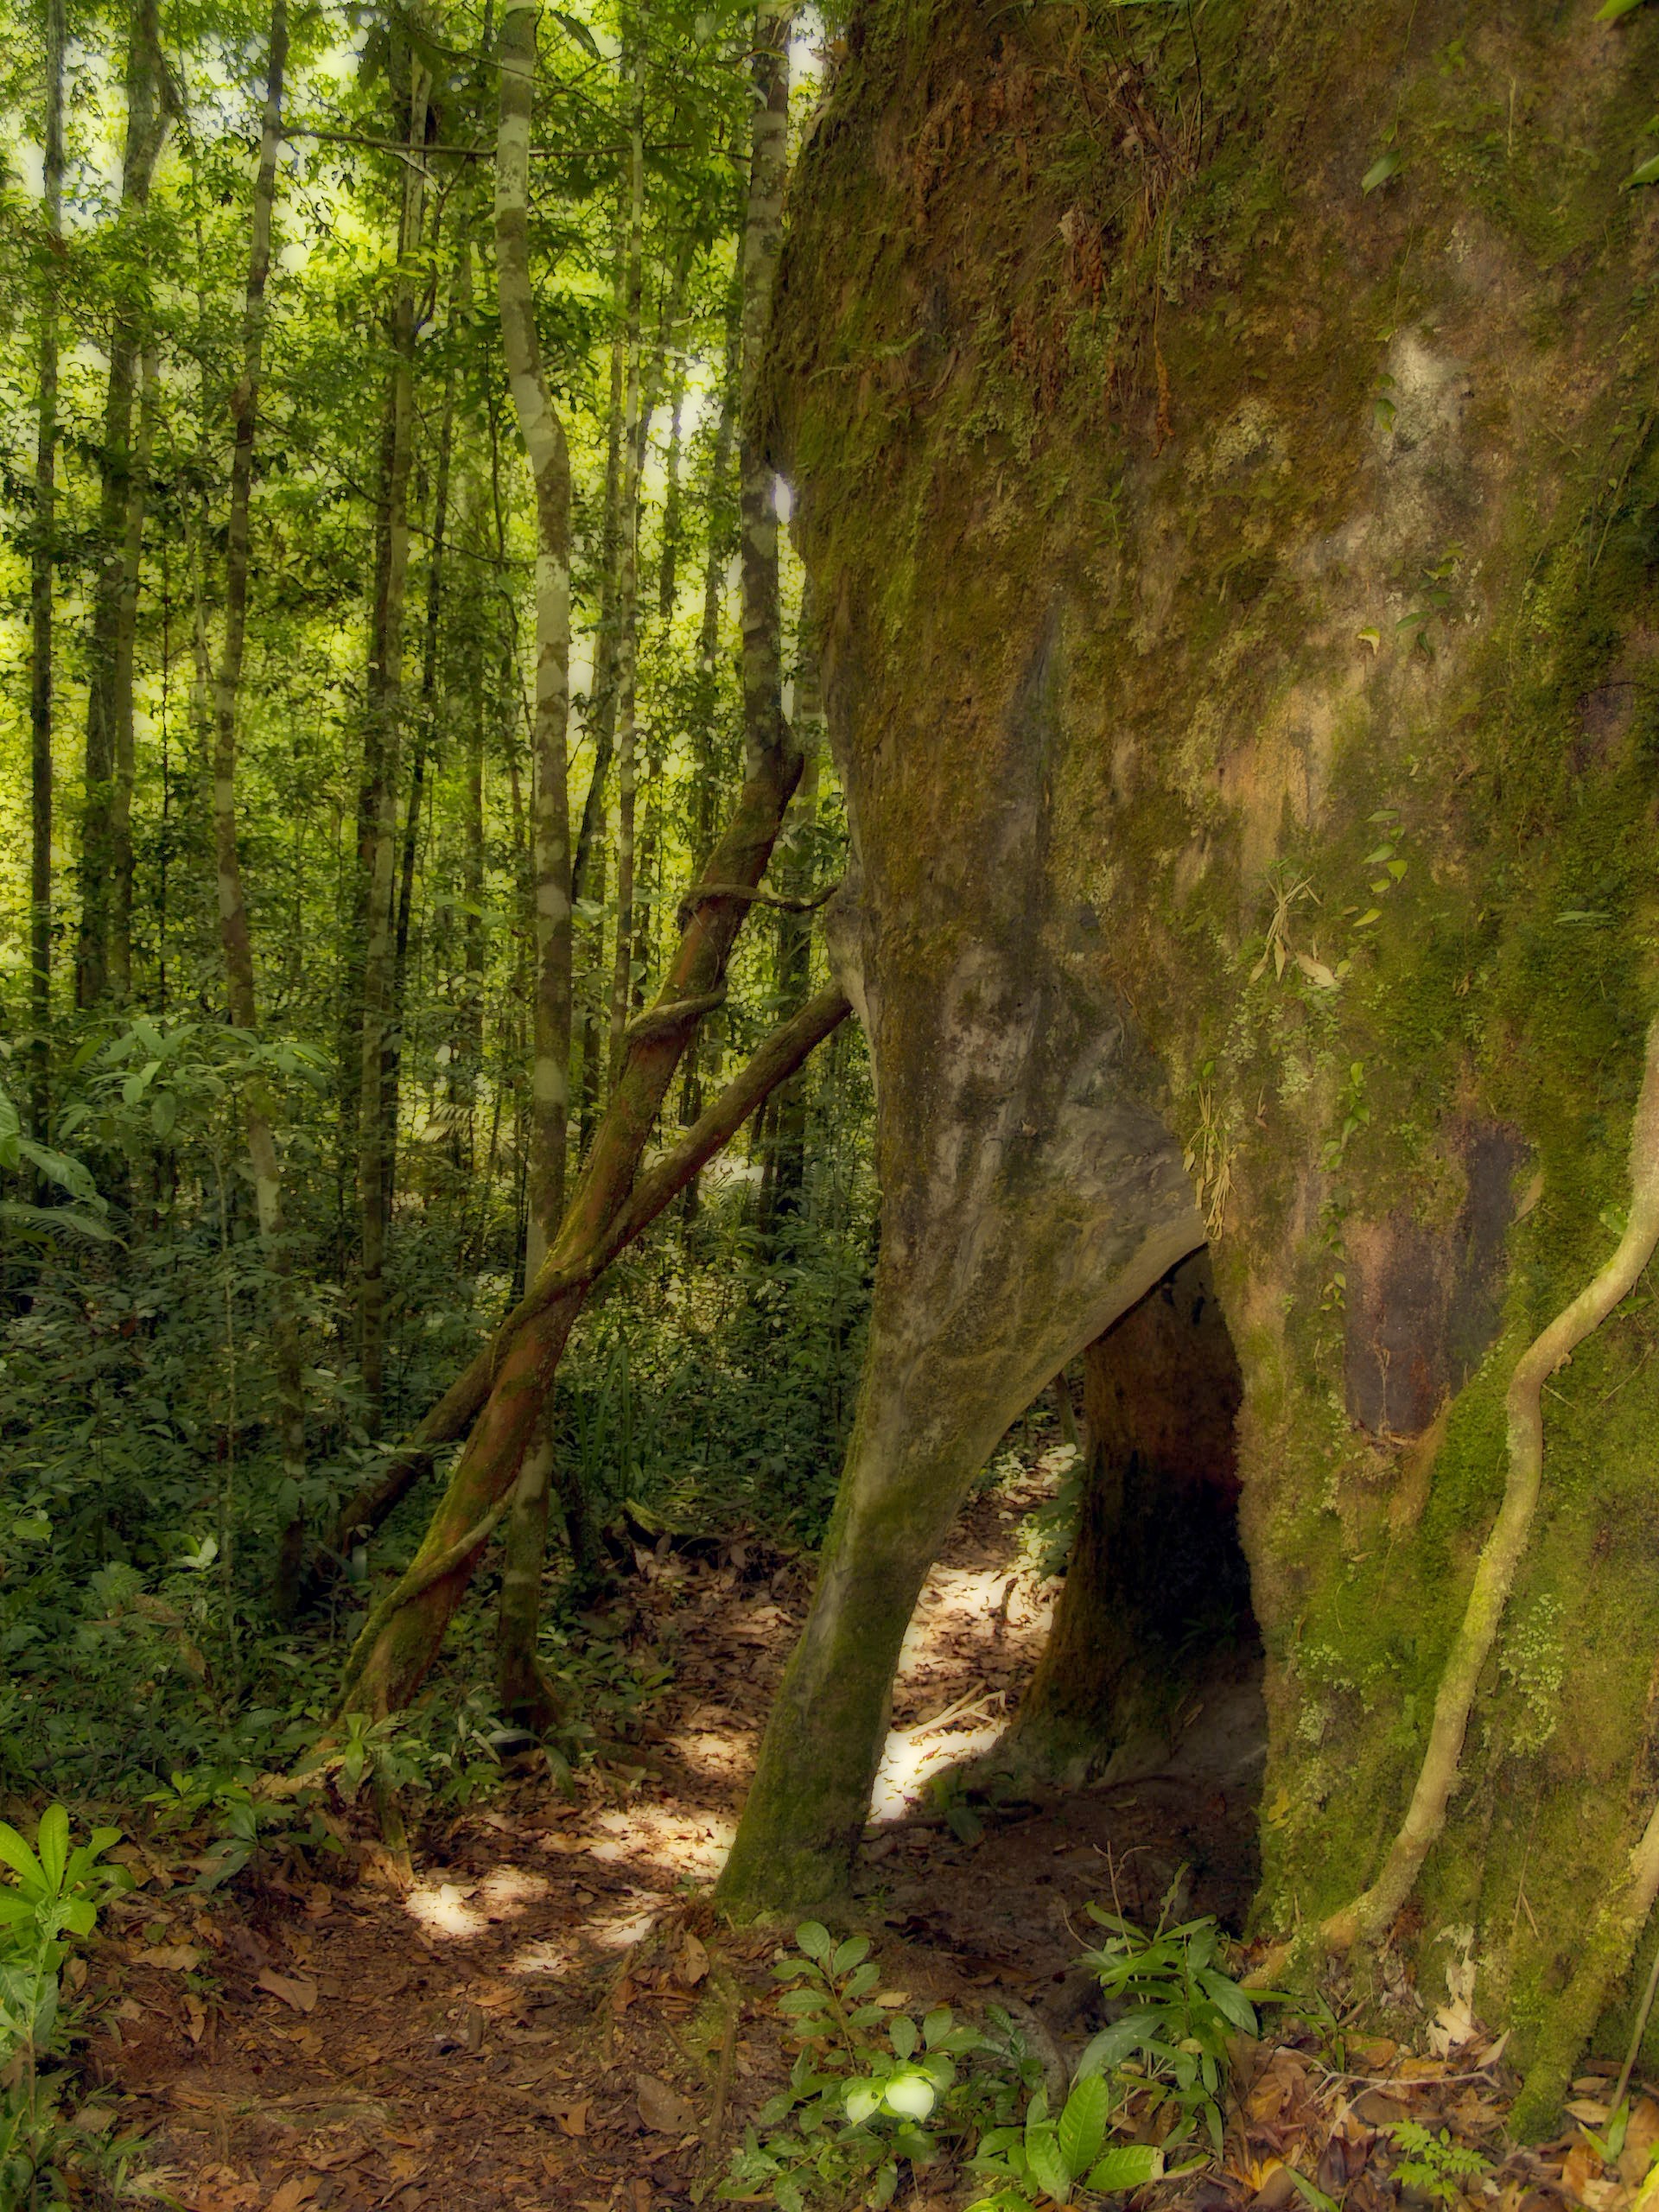
tree, nature, forest, wilderness, branch, plant, trail, sunlight, leaf, trunk, cave, green, jungle, autumn, cathedral, rocks, rainforest, deciduous, woodland, brazil, habitat, ecosystem, old growth forest, manaus, natural environment, geographical feature, woody plant